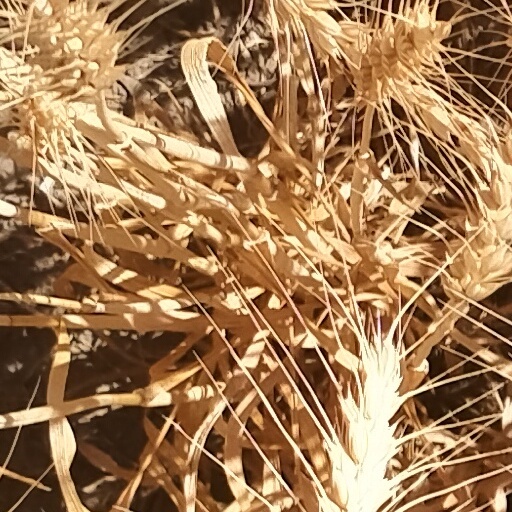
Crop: wheat